Insulator (electricity)

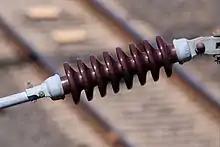
Ceramic insulator used on electrified railways. The ridged shape increases the surface distance along which electrical leakage could occur, thereby enhancing the insulator’s effectiveness, especially in wet or polluted conditions.

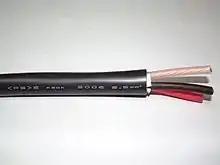
Three-core copper wire power cable, each core with an individual colour-coded insulating sheath, all contained within an outer protective sheath

An electrical insulator is a material in which electric current does not flow freely. The atoms of the insulator have tightly bound electrons which cannot readily move. Other materials—semiconductors and conductors—conduct electric current more easily. The property that distinguishes an insulator is its resistivity; insulators have higher resistivity than semiconductors or conductors. The most common examples are non-metals.